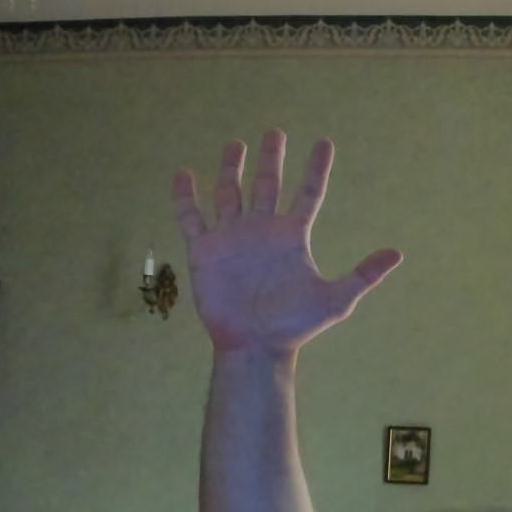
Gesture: palm